Nicola Rollock

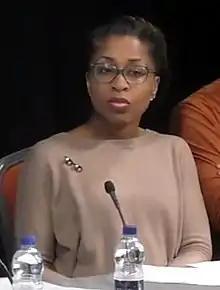
Rollock in 2019

Nicola Rollock is a British academic, writer and activist. She is professor of social policy and race at King's College London, having previously been reader in equality and education at Goldsmiths College, University of London, and has written several books, including "The Colour of Class: The educational strategies of the Black middle classes" (2014). She has been included in the "Powerlist" of the most influential black Britons and has received the "PRECIOUS" award for her work in racial equality.